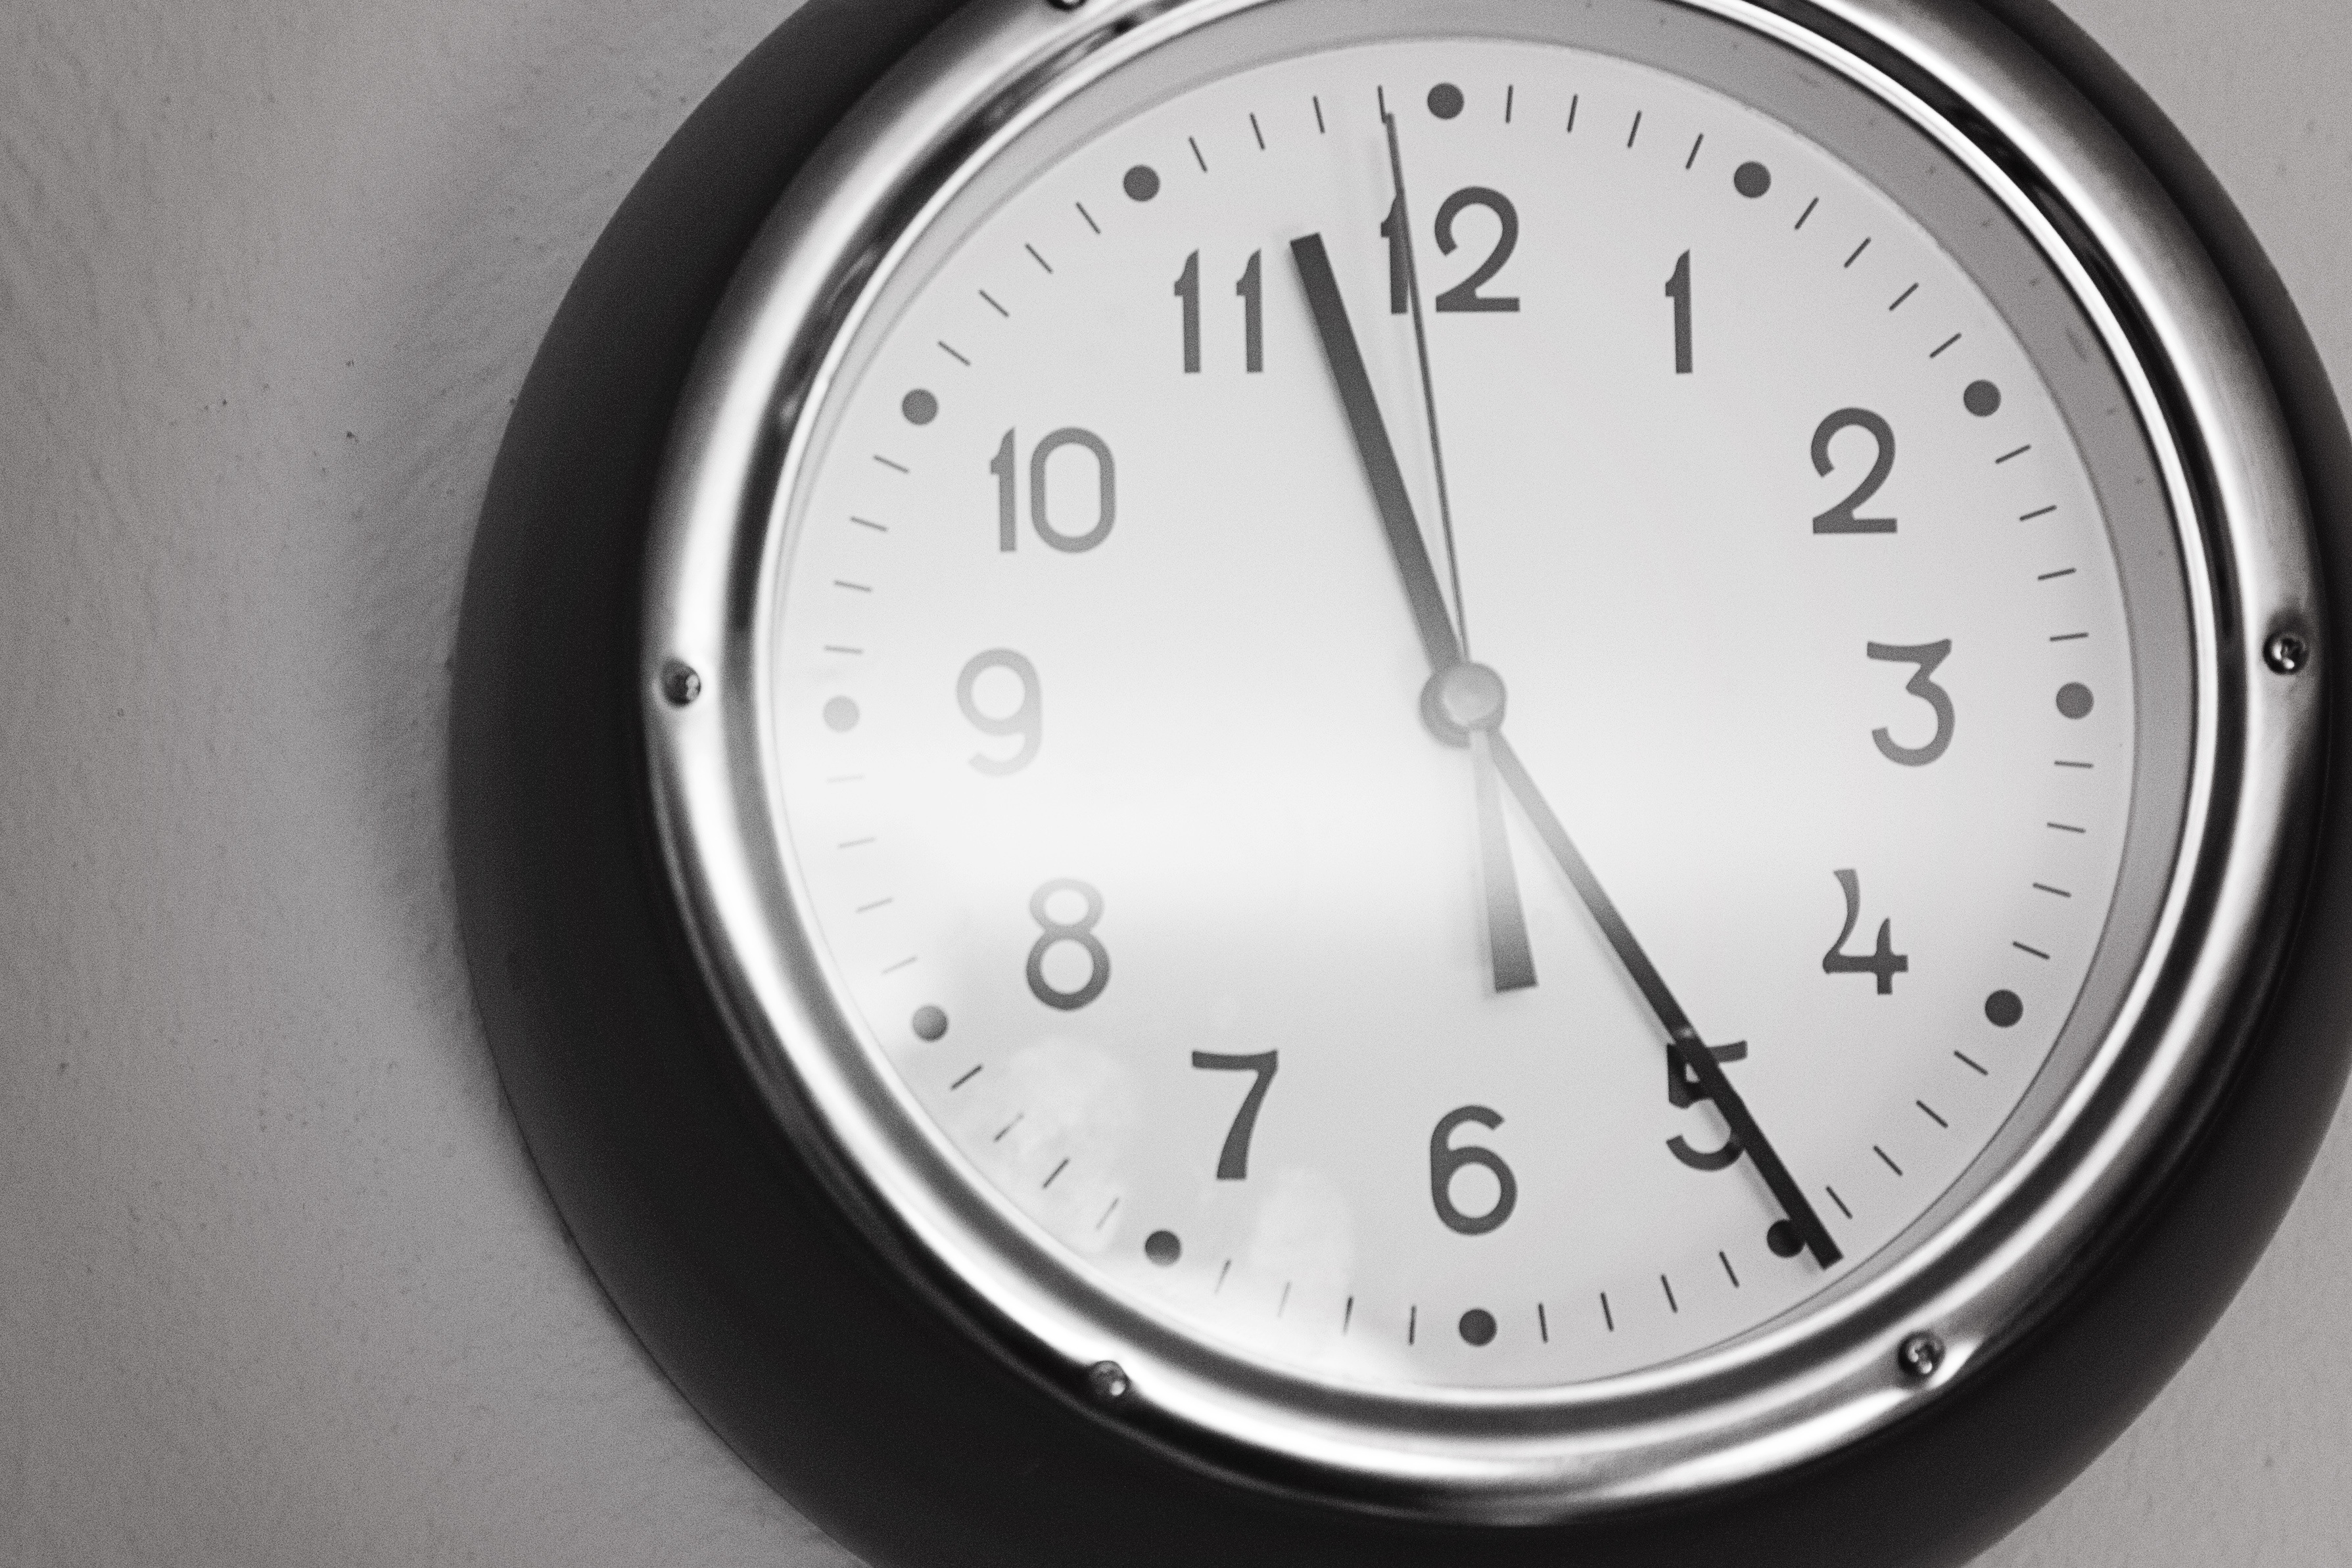
watch, hand, vintage, wheel, clock, time, alarm, gauge, decor, timepiece, clock face, countdown, hours, minutes, seconds, schedule, deadline, punctual, home accessories